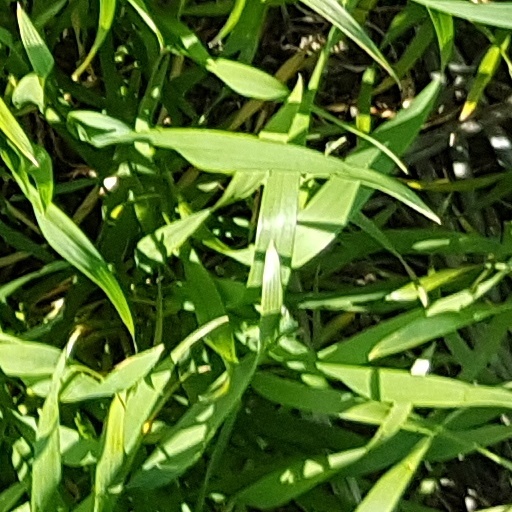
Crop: wheat